Port Broughton, South Australia

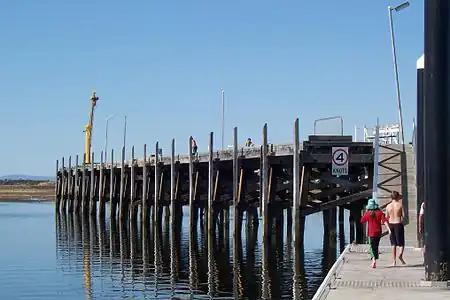
The face of the T-shaped jetty at Port Broughton

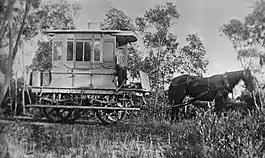
The 10 miles long horse-drawn tramway was opened in 1876

Built in 1876, the T-shaped jetty was serviced by an isolated narrow gauge railway line from Mundoora, 16 km inland and uphill. The Port Broughton railway line, officially opened on 11 March 1876, brought the grain down to the port. Horses were used to tow the empty wagons uphill, but they were sent downhill powered only by gravity, with a driver to operate the brakes. The passenger service ceased on 17 September 1925, but the grain traffic continued. During January, 1926, a Fordson rail tractor displaced the animal power. From 1931, the railways contracted out the service to a private operator.